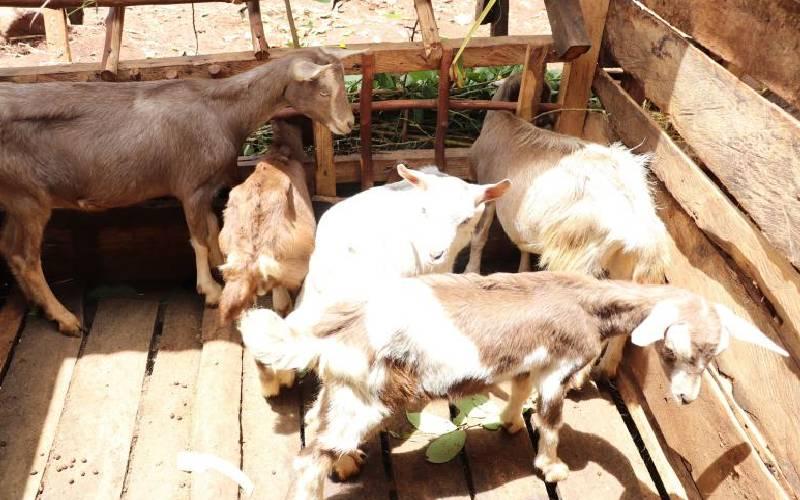
Eneo la zizi la mbuzi wakiwa wanapata malisho ya majani ambako mbuzi hao hutumika kwa ajili ya chakula, kutoa maziwa au kwa ajili ya kufanyia biashara kwa kuwauza masokoni.